Kajaki

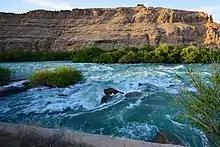
Helmand River

Kajaki has a hot desert climate (Köppen "BWh"), characterised by little precipitation and high variation between summer and winter temperatures. The average temperature in Kajaki is 18.3 °C, while the annual precipitation averages 163 mm. July is the hottest month of the year with an average temperature of 30.9 °C. The coldest month January has an average temperature of 5.5 °C.